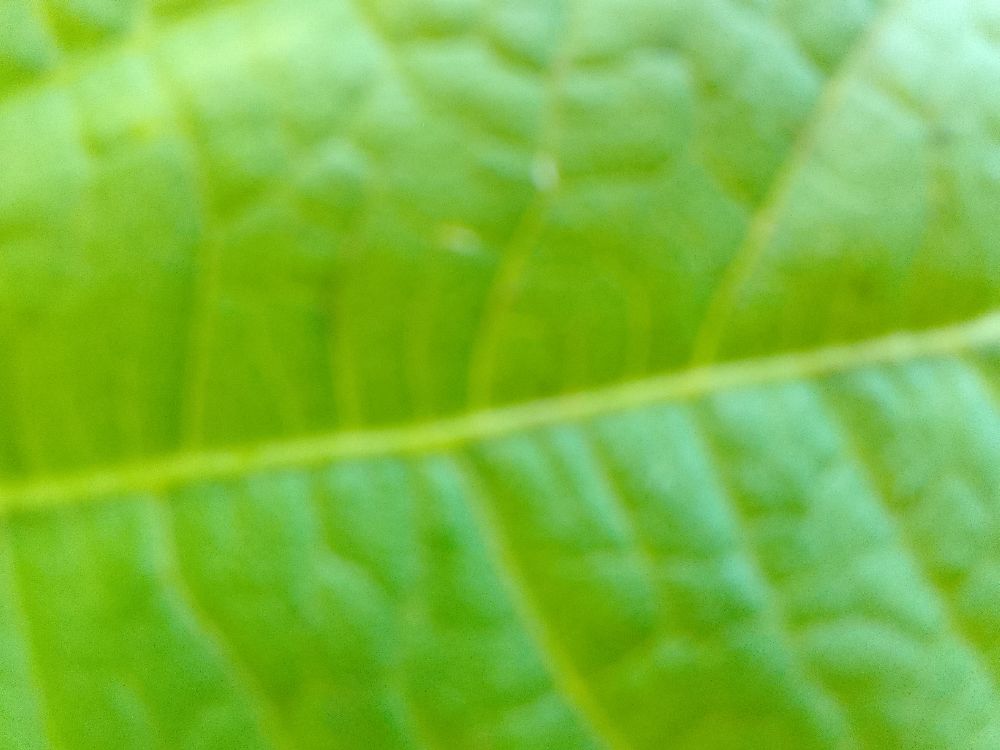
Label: healthy